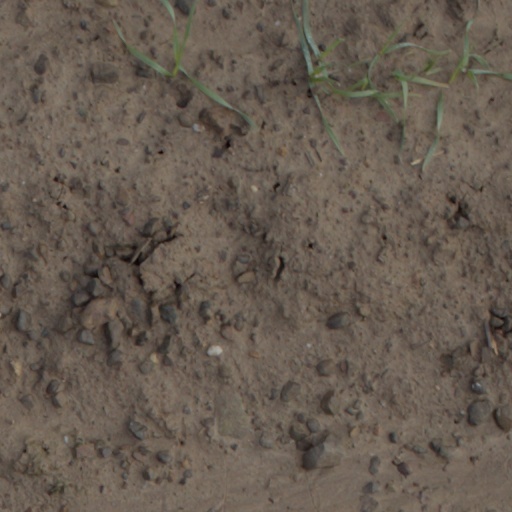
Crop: wheat